Cambridge Battery

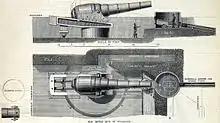
A 100-ton Armstrong Gun like the one formerly located at Cambridge Battery

Cambridge Battery was built by the British between 1878 and 1886 above the shore west of the mouth of Grand Harbour, between Sliema Point Battery and Fort Tigné. Construction started on 28 August 1878, and the gate was built in 1880. The battery was completed on 27 November 1886, and construction had cost some £18,819.